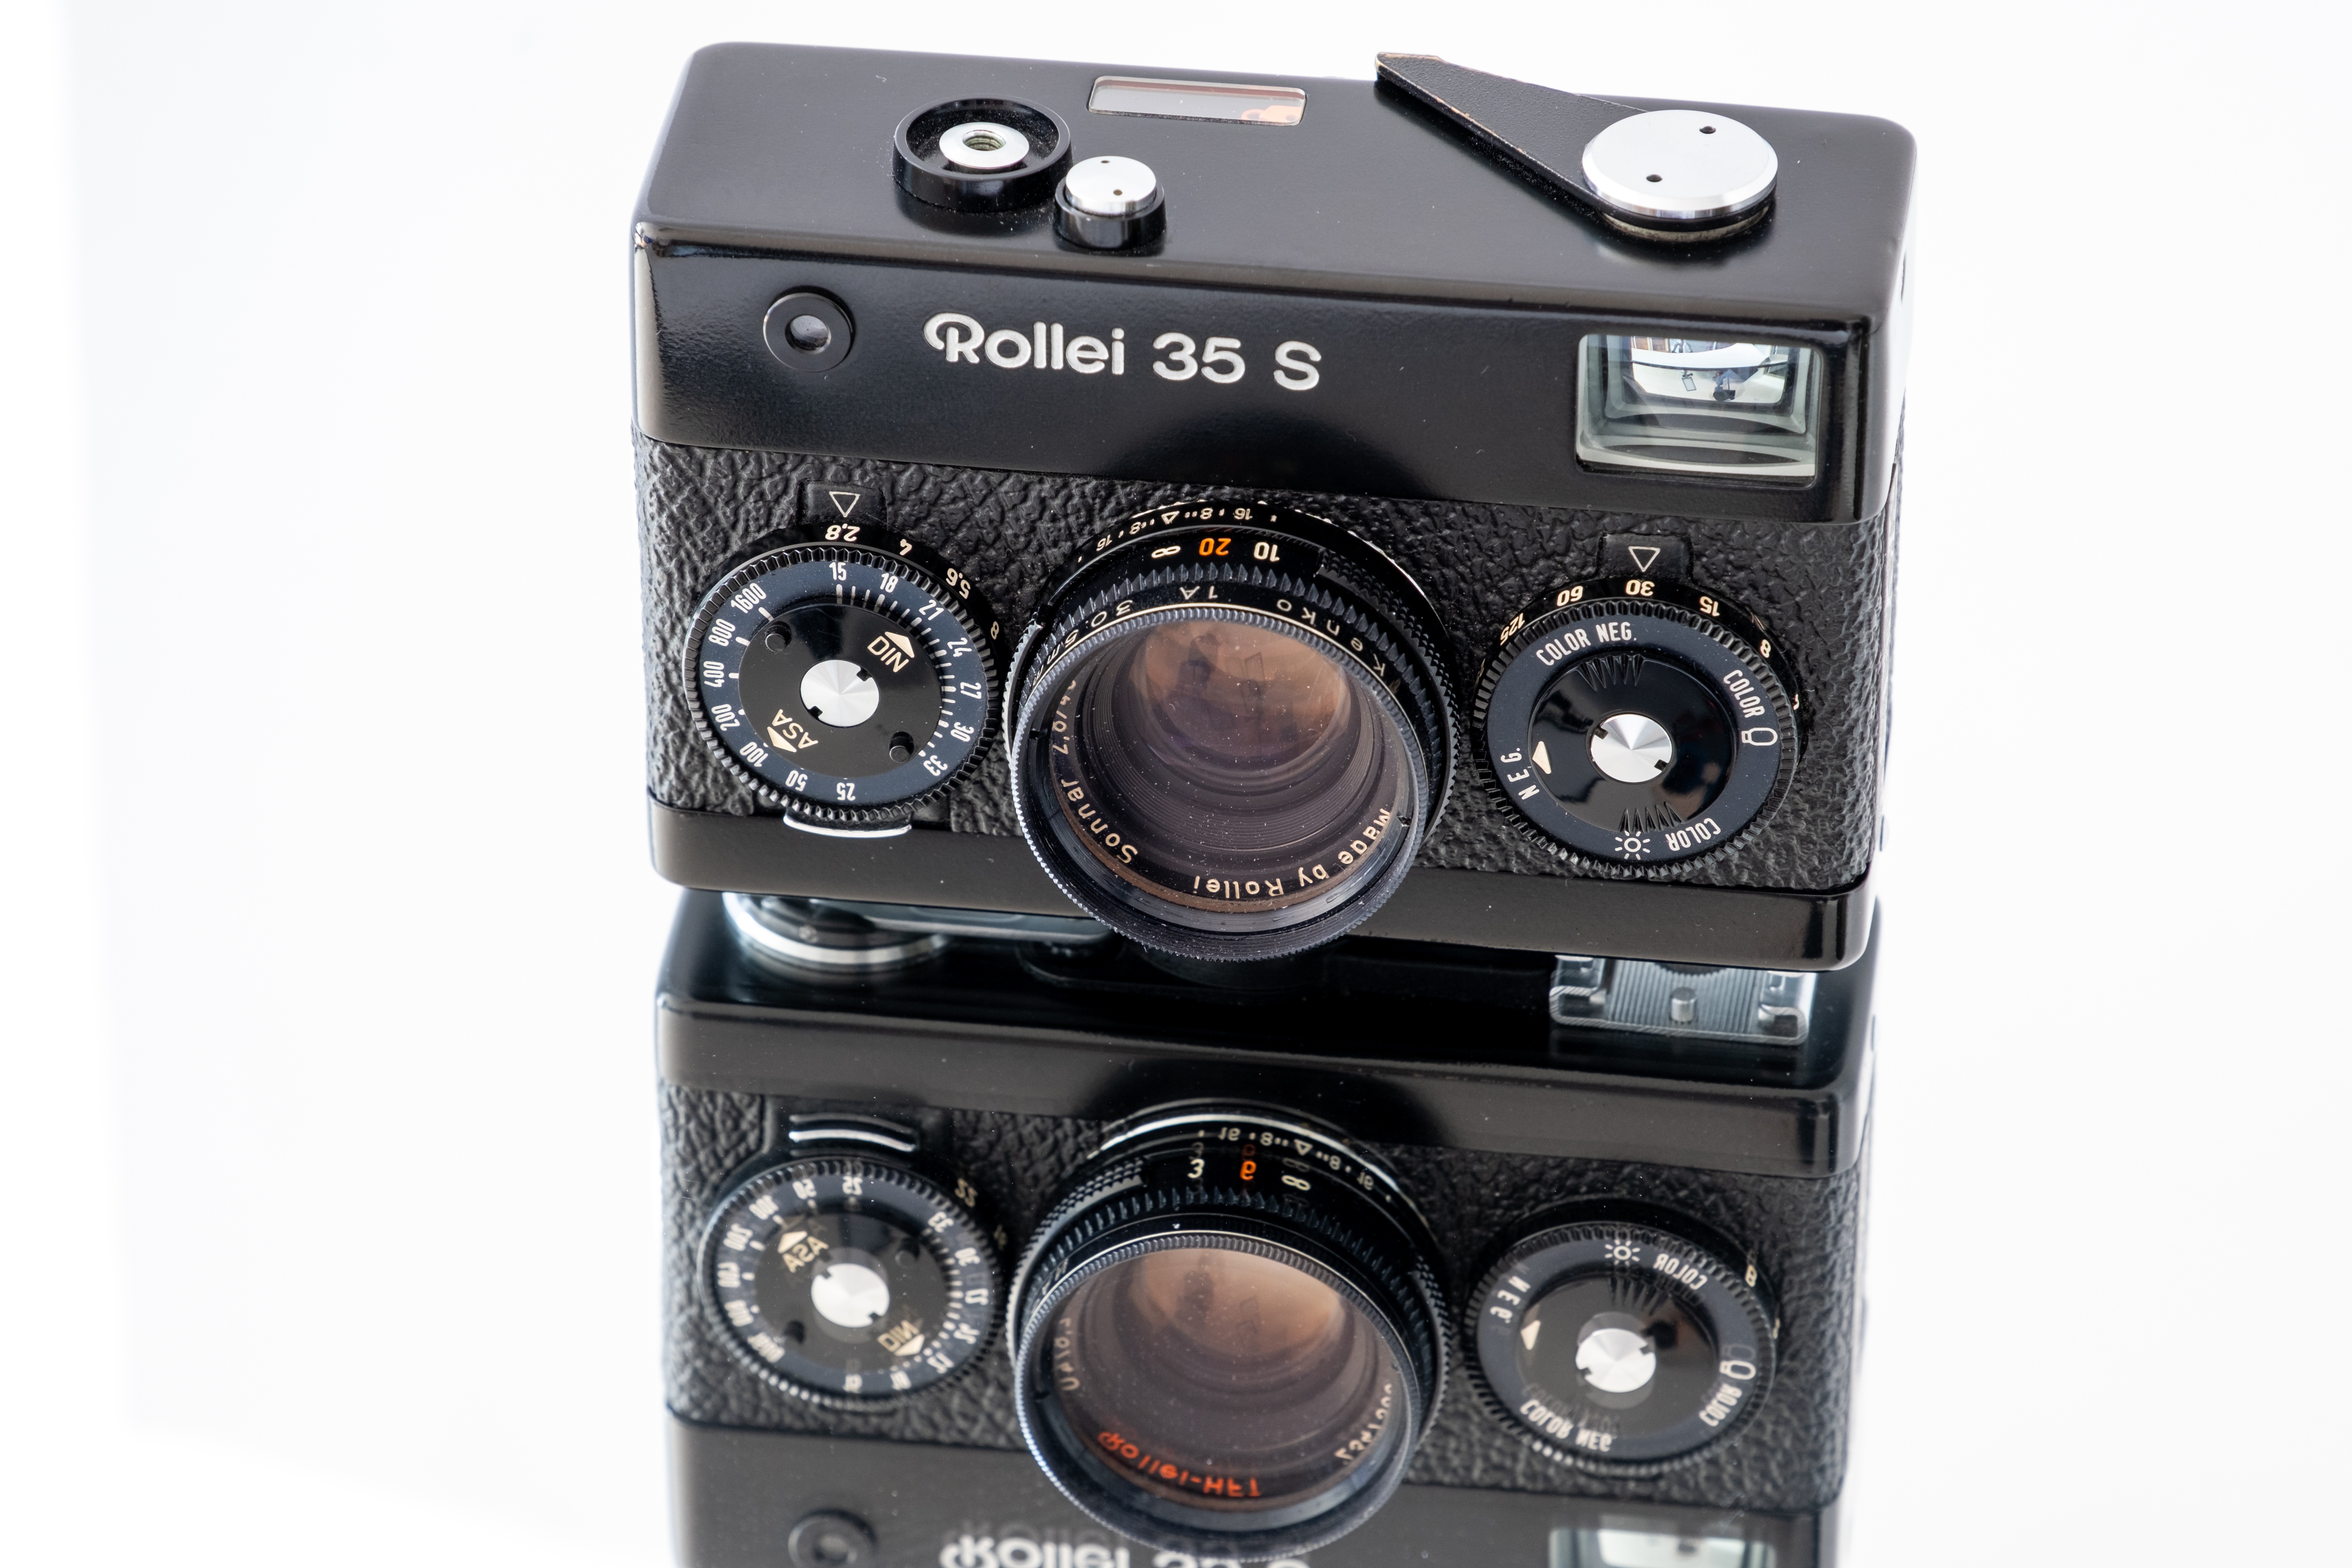
camera, digital camera, camera lens, Point and shoot camera, camera accessory, reflex camera, cameras optics, lens, film camera, mirrorless interchangeable lens camera, font, single lens reflex camera, transparency, gadget, optical instrument, flash, circle, multimedia, plastic